Recreation

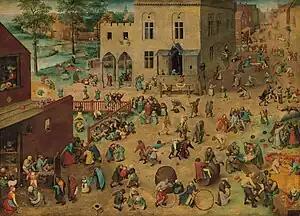
Pieter Bruegel "Children's Games" (1560)

Recreation is difficult to separate from the general concept of play, which is usually the term for children's recreational activity. Children may playfully imitate activities that reflect the realities of adult life. It has been proposed that play or recreational activities are outlets of or expression of excess energy, channeling it into socially acceptable activities that fulfill individual as well as societal needs, without need for compulsion, and providing satisfaction and pleasure for the participant. A traditional view holds that work is supported by recreation, recreation being useful to "recharge the battery" so that work performance is improved.